Darvel

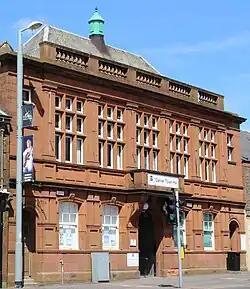
Darvel Town Hall

Darvel Town Hall was designed by Thomas Henry Smith and completed in around 1905. Darvel Telephone Museum is run by retired engineer Max Flemmich.